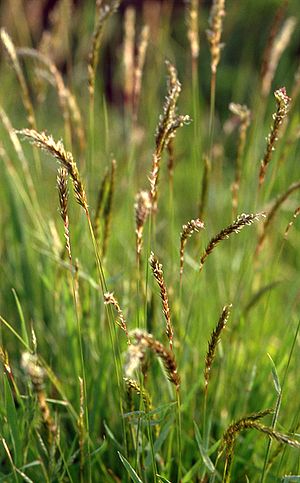
Gulaks
Vellugtende gulaks (Anthoxanthum odoratum)
Vellugtende gulaks (Anthoxanthum odoratum)
Gulaks er en slægt med 9 arter, som er udbredt på alle kontinenter, men med hovedvægt i Centralasien. Det er énårige urter eller stauder med tuedannende vækst. Flere af arterne indeholder kumarin, som giver planten, og især hø af den, en behagelig duft. Her beskrives kun de arter, der er vildtvoksende i Danmark.